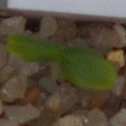
Label: cleavers